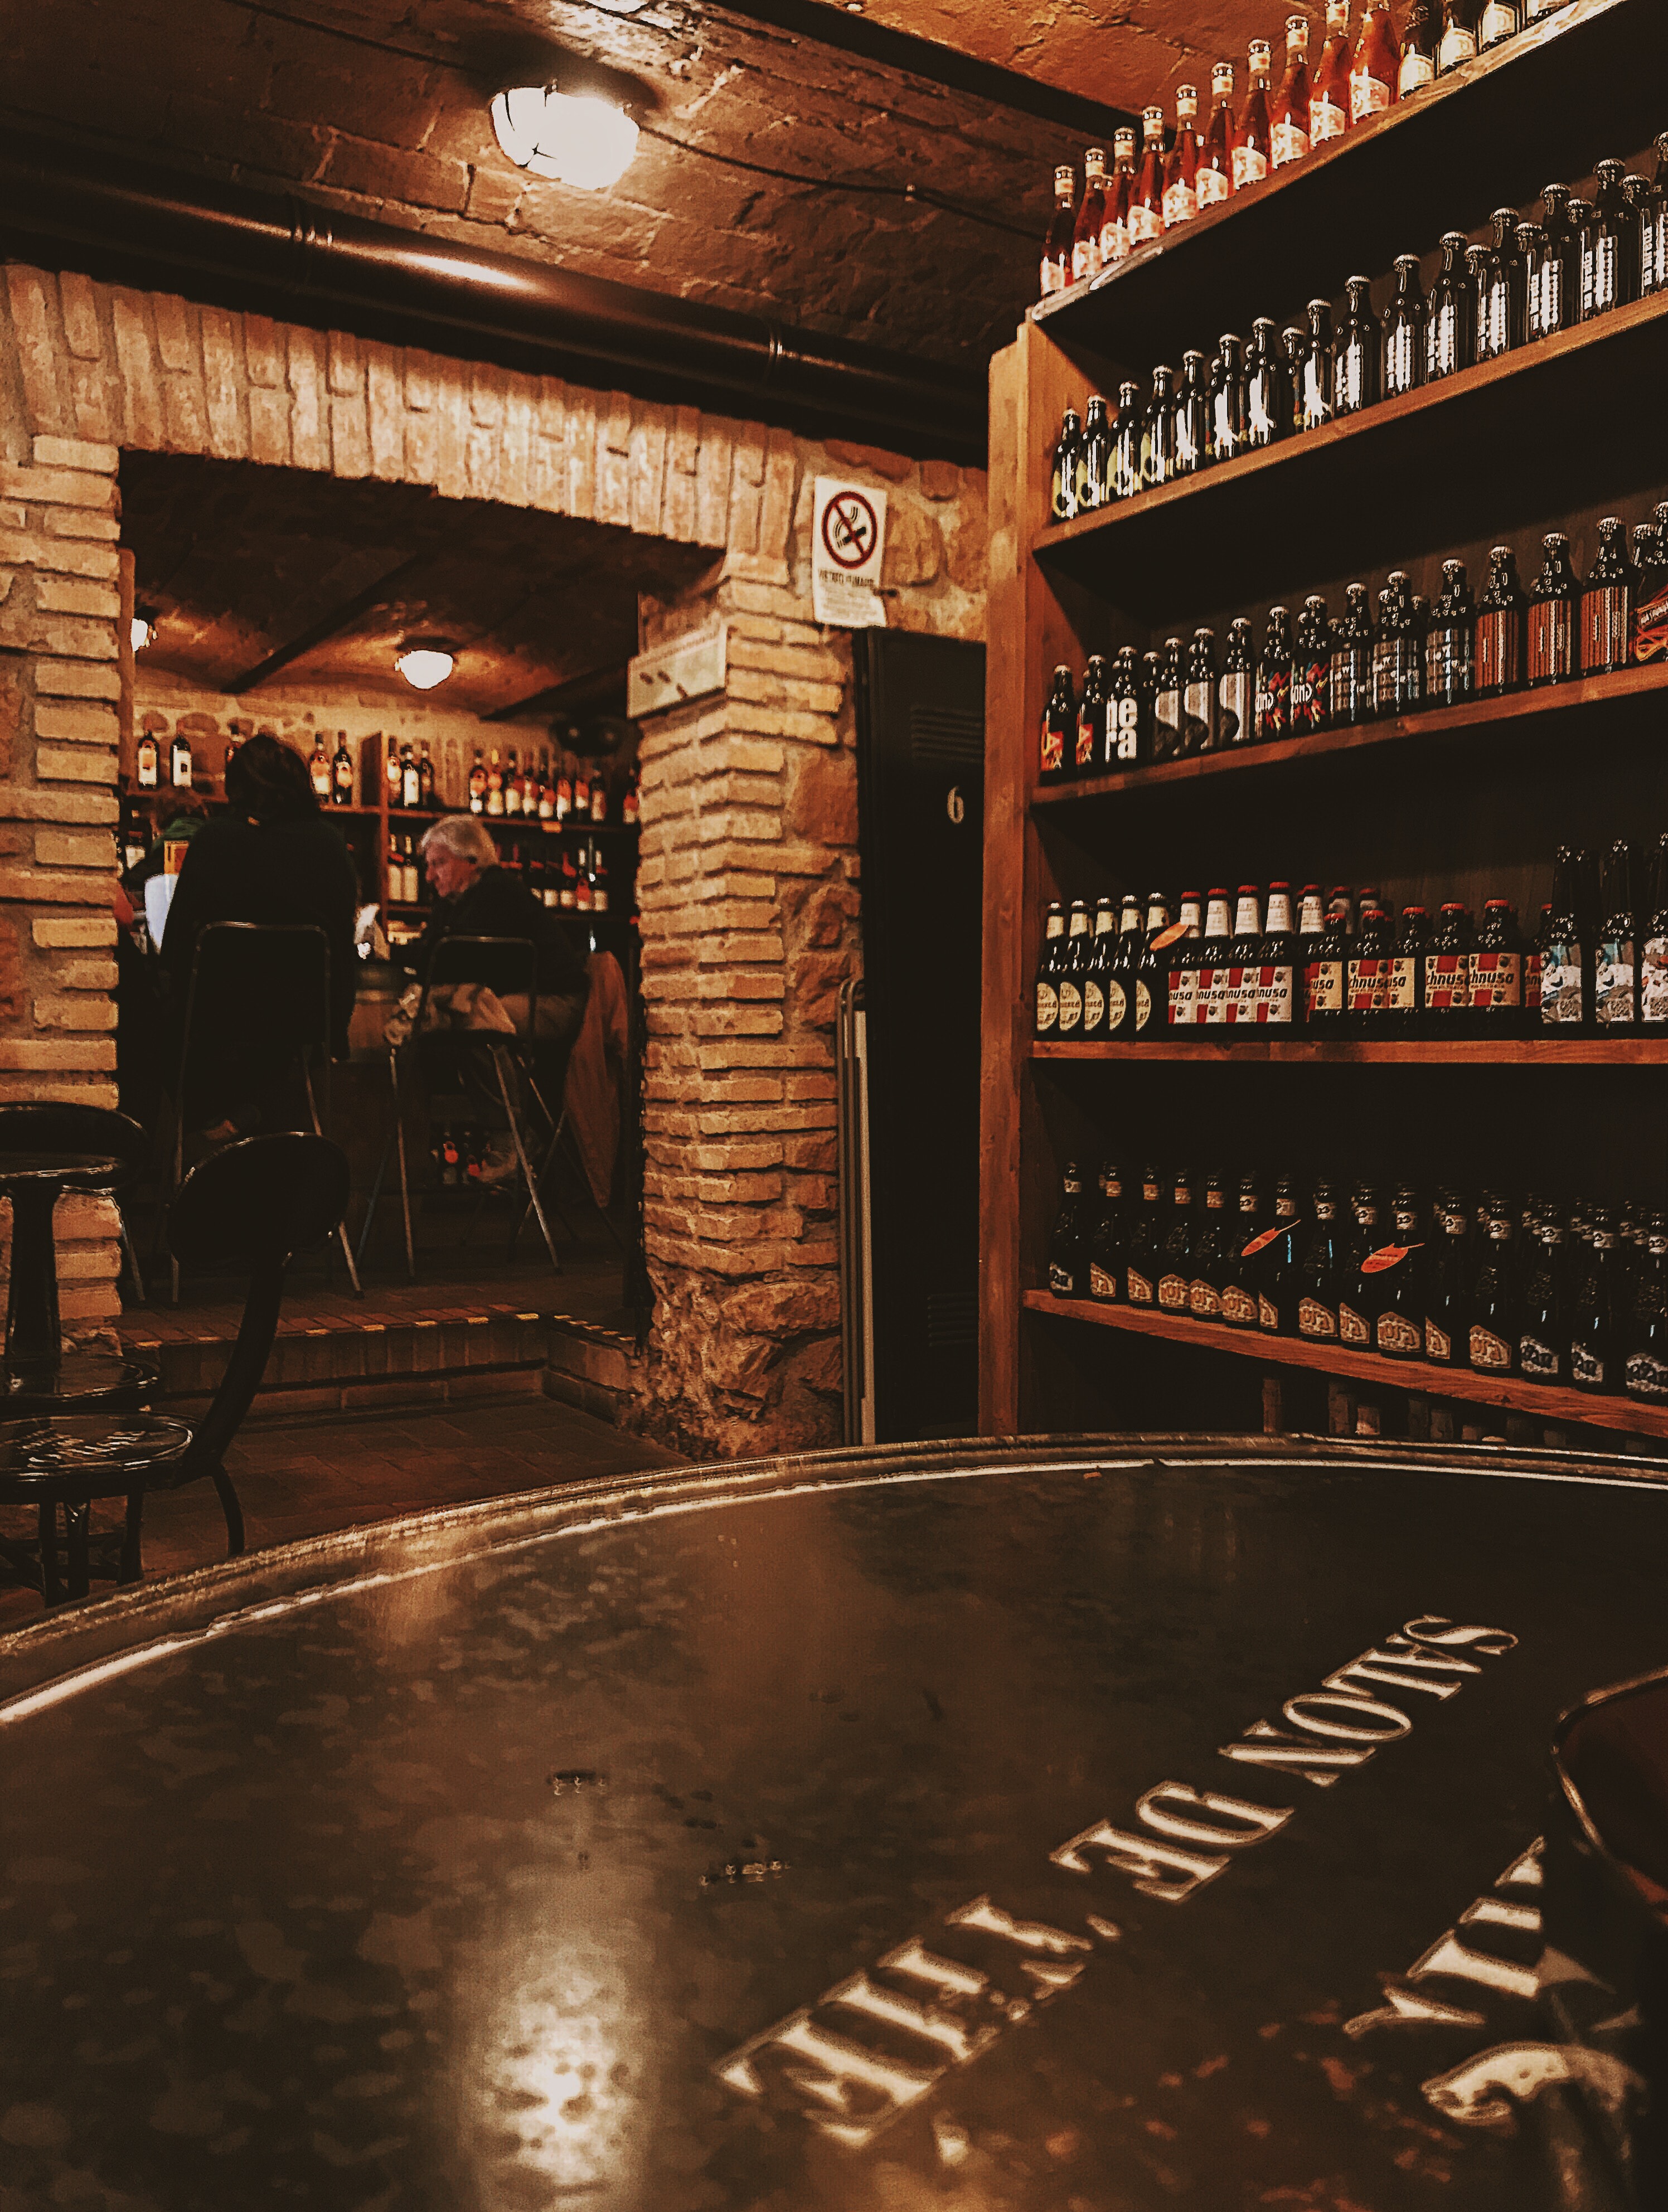
building, wine cellar, flooring